Furring

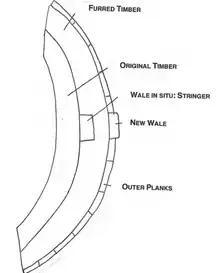
A Furring "is performed by ripping off the planks, and putting second timbers upon the first timbers, and upon them again other planks. And all this is done to make a ship to bear a better sail" (Perrin 1929, 92).

Furring is a type of ship rebuilding method indicative of the late 16th century and early 17th century England. It was adopted as a remedial process to solve crank ships that were built too narrow. When a ship could not bear sail, was too narrow or its bearing laid too low, a second layer of frames was attached outboard of the first to make it broader and lay its bearing higher. This was done by ripping the planks off and applying the second frames on top of the original frames, and then adding the planks back on. "They commonly fur some two or three strakes under water and as much above, according as the ship requires, more or less." (Mainwaring, 153) This would increase beam at and near the waterline, and thereby the transverse stability of the hull.